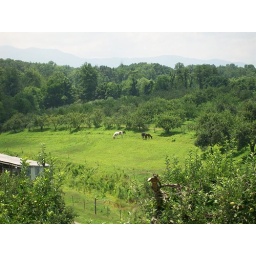
horses in the apple orchard